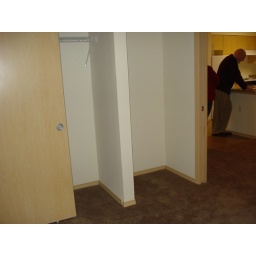
This is the closet and a little nook in the smaller bedroom. Just outside the door is Steve again, standing in the kitchen.